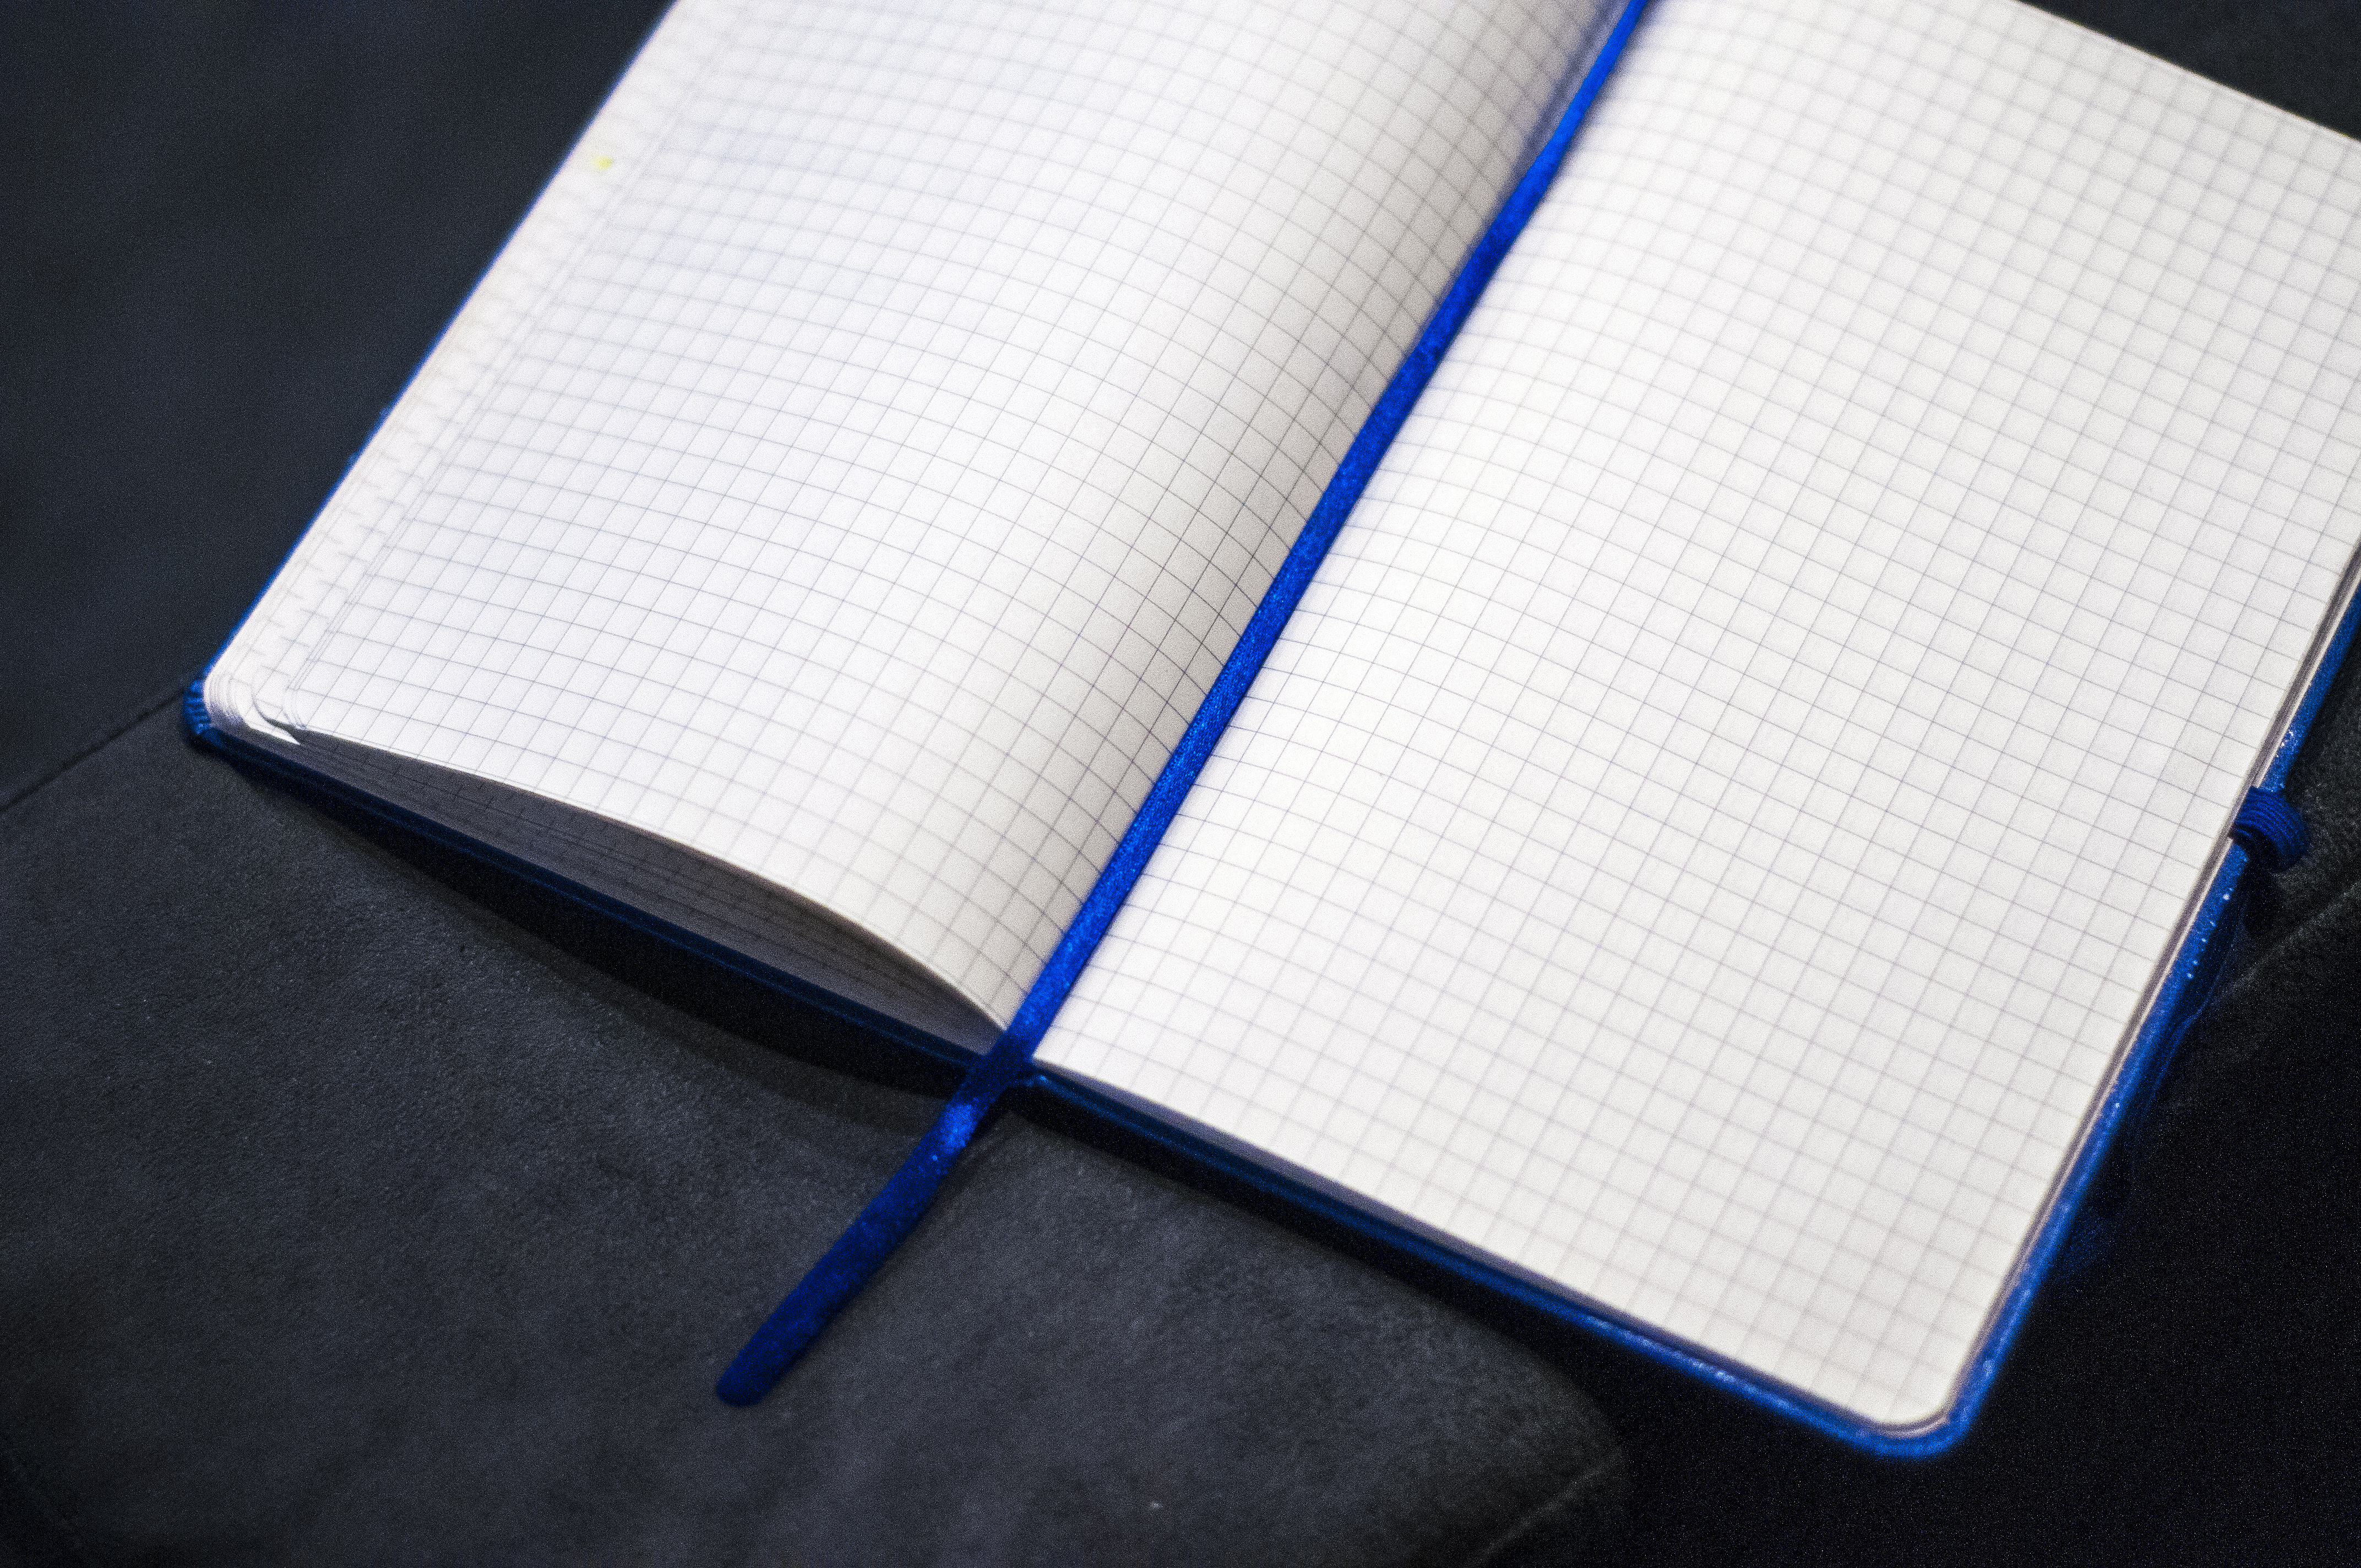
notepad, blue, material, brand, textile, document, notes